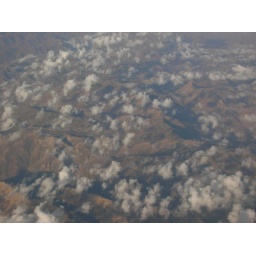
when the plane is over Iran.Mountains with slight cloud cover.